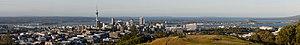
Vue panoramique d'Auckland. Au premier plan, on peut voir une partie du Mont Eden. A l'arrière plan, on voit le Auckland Harbour Bridge sur la gauche. Panorama obtenu à partir de 40 photos format portrait distribuée en deux rangs.